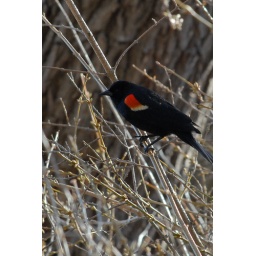
Not sure what kind of bird this is but the red is striking against the black feathers.